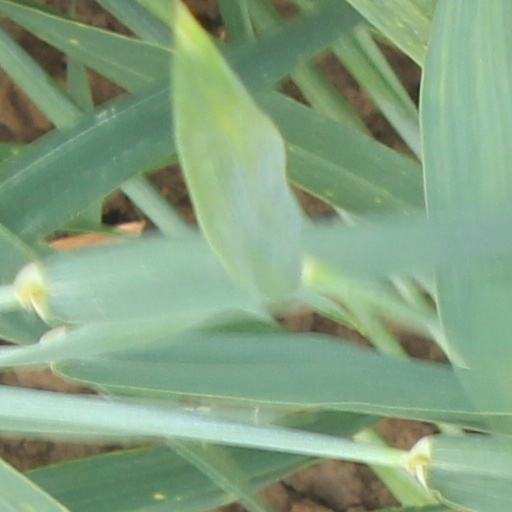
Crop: wheat